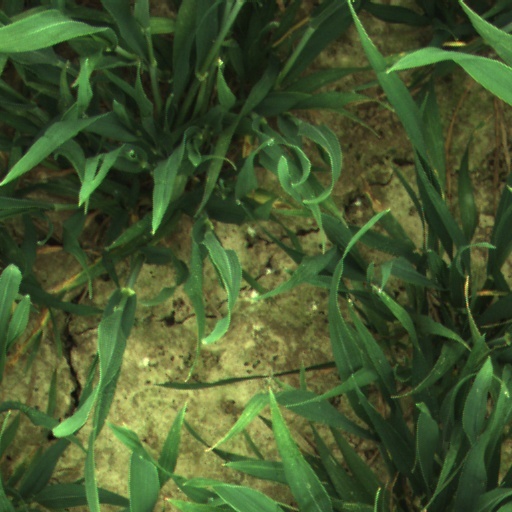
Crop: wheat